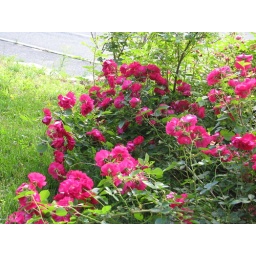
some red roses in fron